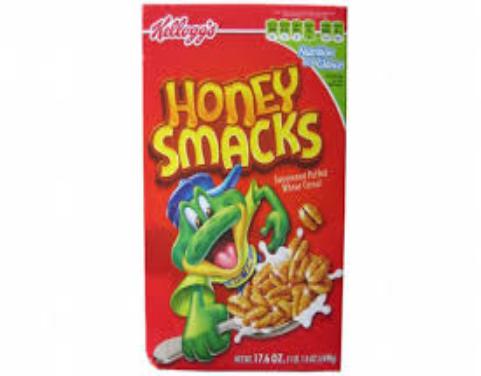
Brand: Honey Smacks
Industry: Food